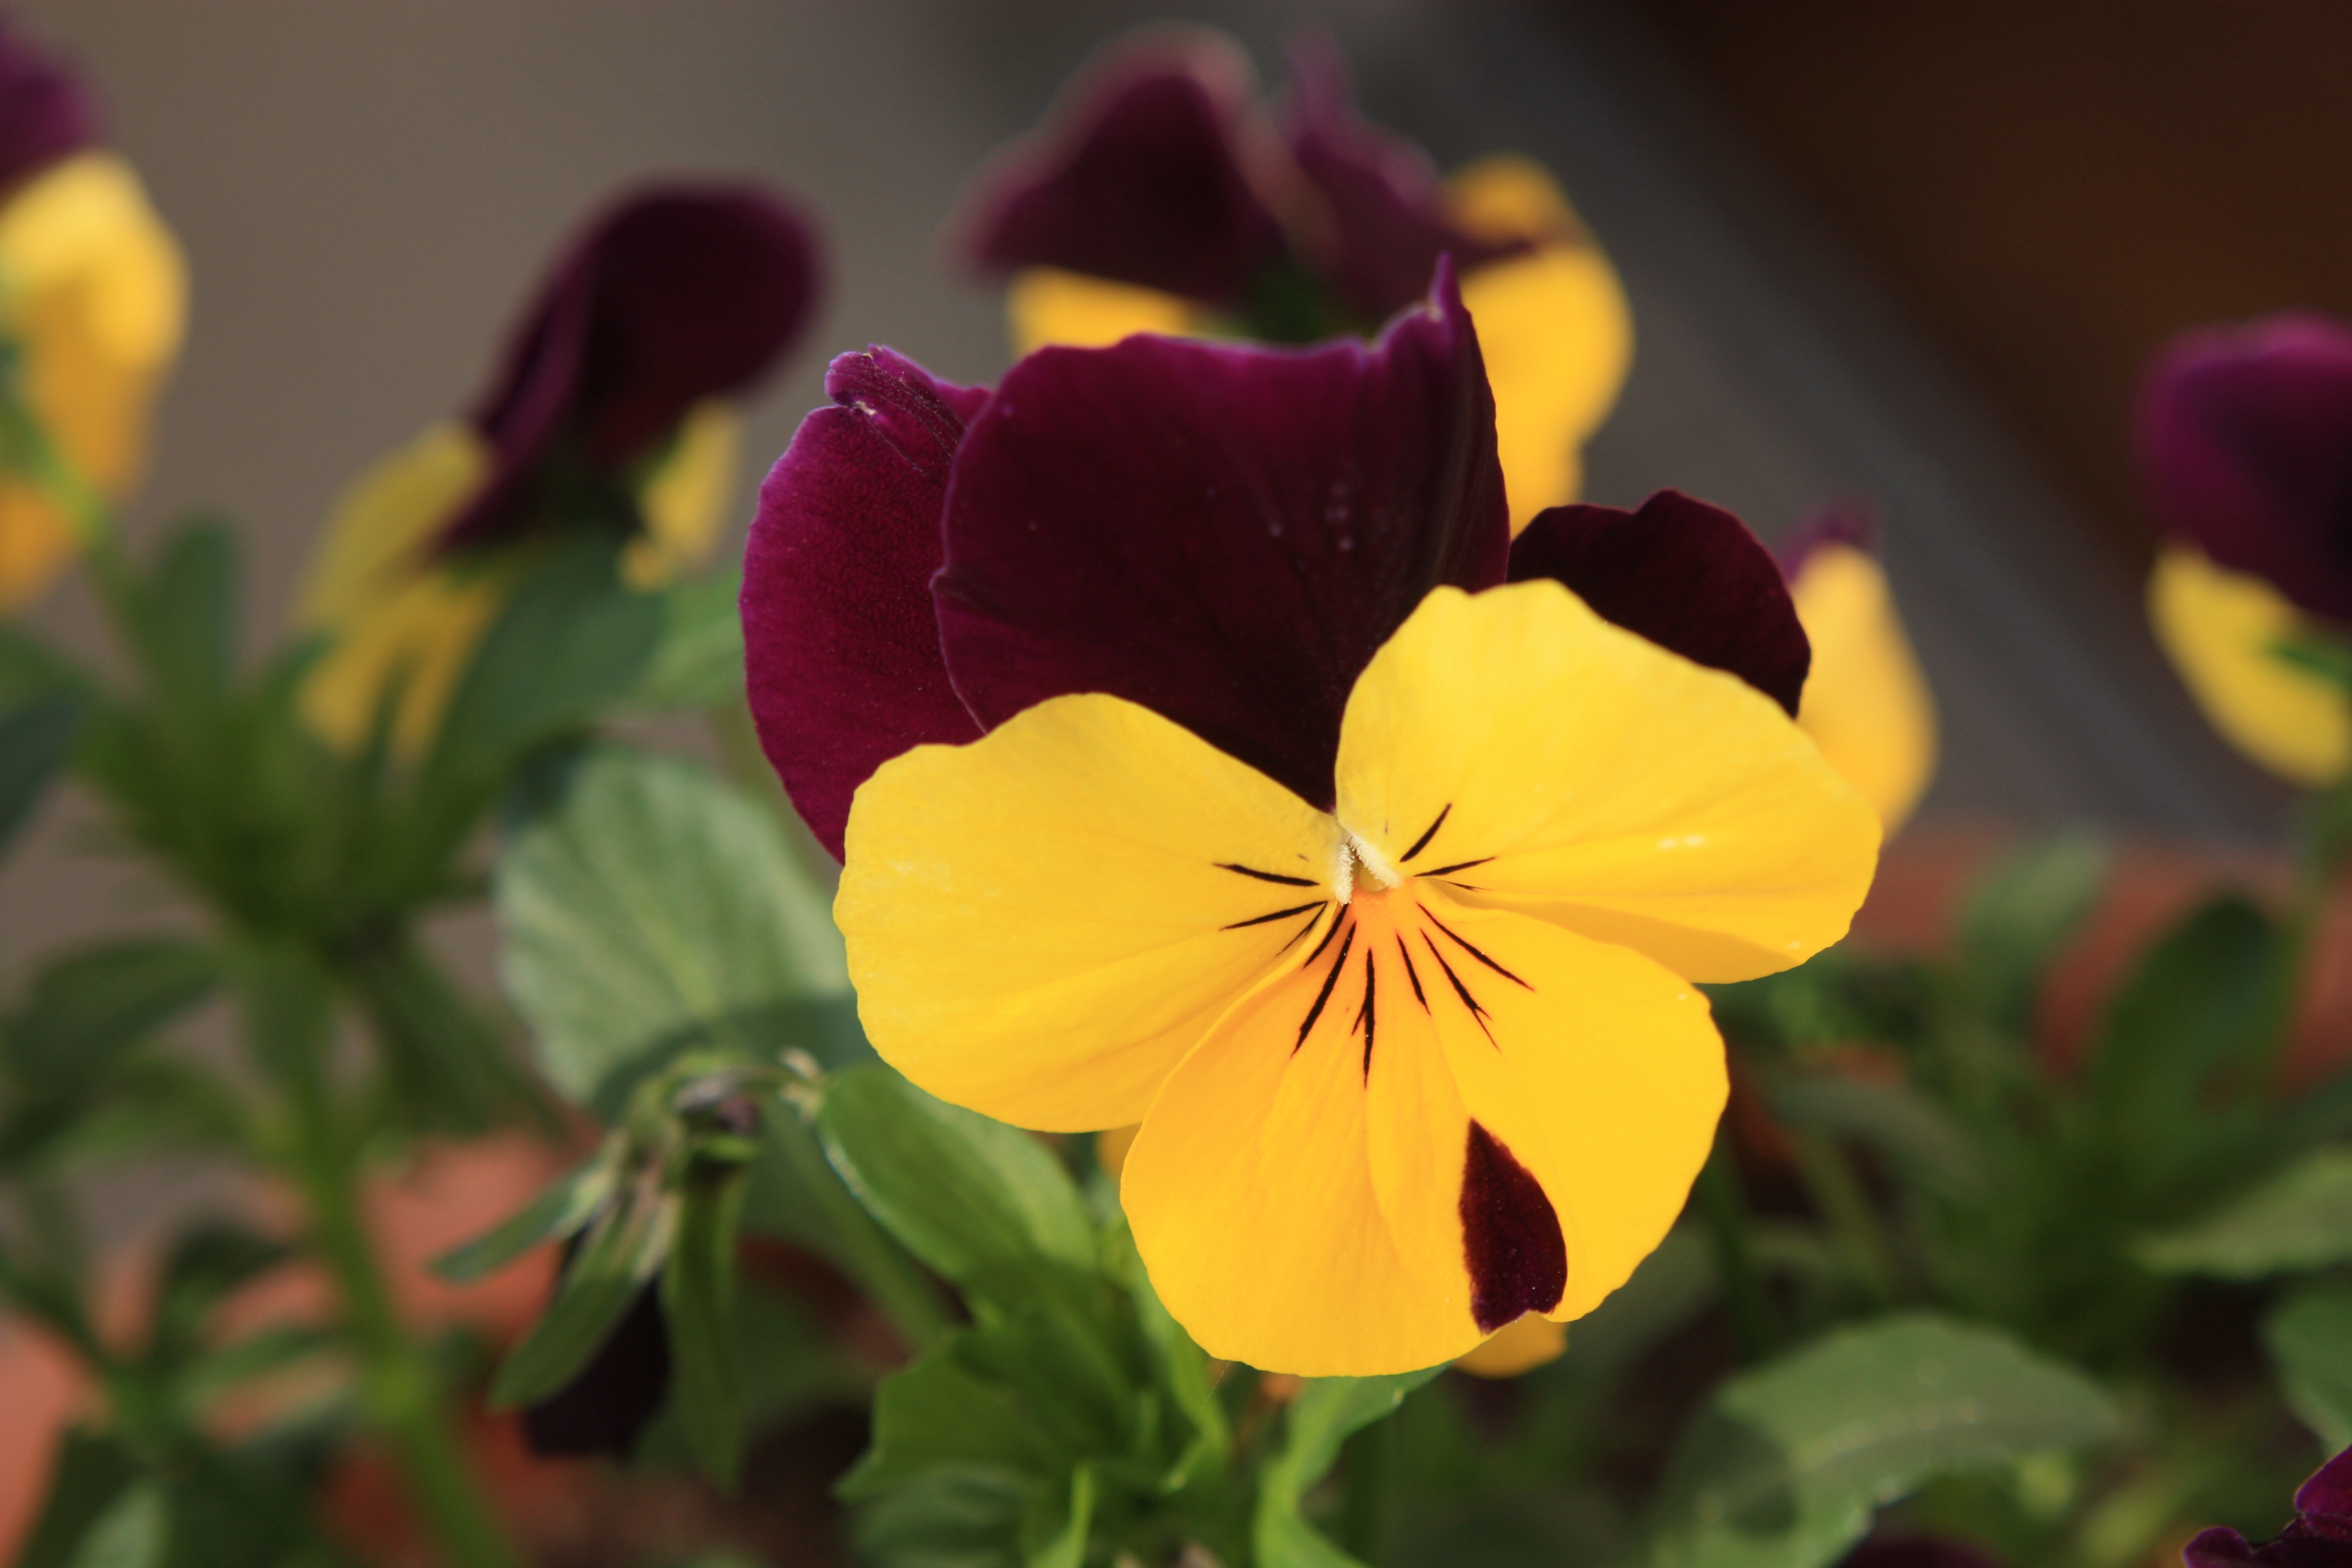
blossom, plant, flower, petal, bloom, spring, macro, botany, yellow, close, flora, wildflower, spring flower, viola, macro photography, garden plant, pansy, flowering plant, balcony plant, 400 500, annual plant, land plant, violet family